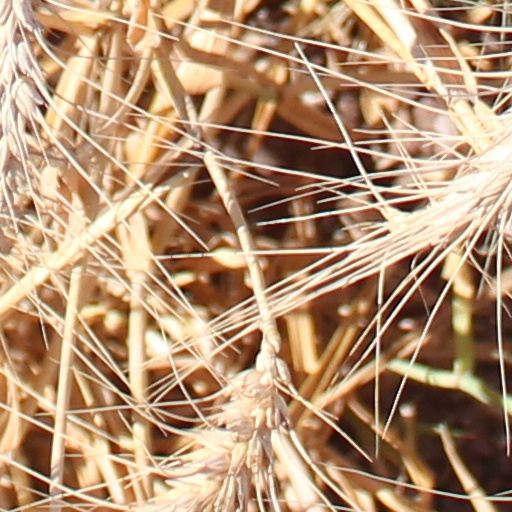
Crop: wheat